Reigate

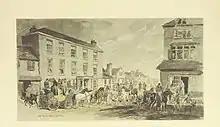
The White Hart pub as depicted in a book on the London–Brighton road from 1894.

Two improvements were made to the road network in the town centre in the early 19th century. Firstly, in 1815, the Wray Stream, was culverted to improve the drainage and road surface of Bell Street. Secondly, Reigate Tunnel, the first road tunnel in England, was constructed at the expense of John Cocks, 1st Earl Somers, the lord of the manor. Opened in 1823, it runs beneath the castle and links Bell Street to London Road. It enabled road traffic to bypass the tight curves at the west end of the town centre, but is now only used by pedestrians. The Borough Council became responsible for local roads on its formation in 1865. The final tolls were removed from the turnpikes in 1881.